Fontaine Saint-Sulpice

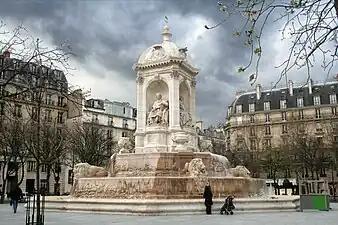
Fontaine Saint-Sulpice (1843–48)

The Fontaine Saint-Sulpice (also known as the Fontaine de la place Saint-Sulpice or as the Fontaine des Orateurs-Sacrés) is a monumental fountain located in Place Saint-Sulpice in the 6th arrondissement of Paris. It was constructed between 1843 and 1848 by the architect Louis Visconti, who also designed the tomb of Napoleon.